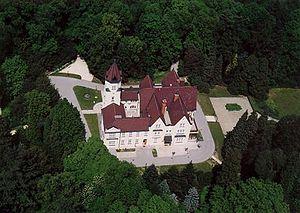
Szeleste est un village de Hongrie, situé dans le département de Vas. Lors du recensement de 2004, il y avait 715 habitants.